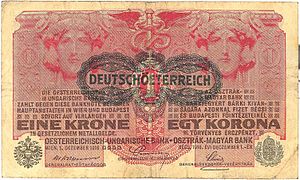
Tysk-Østrig
1 krone seddel, overstemplet med Deutschösterreich
Tysk-Østrig var oprindeligt den uofficielle betegnelse for de tysktalende områder i det østrig-ungarske monarki. Ved monarkiets sammenbrud ved slutningen af 1. verdenskrig udråbtes den 12. november 1918 republikken Tysk-Østrig med socialdemokraten Karl Renner som statskansler. Republikken havde som mål at de tysktalende områder skulle sluttes sammen med Tyskland.